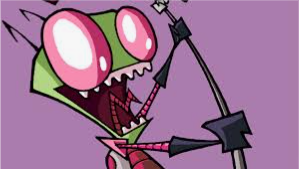
Portrait style: Cartoon Portrait